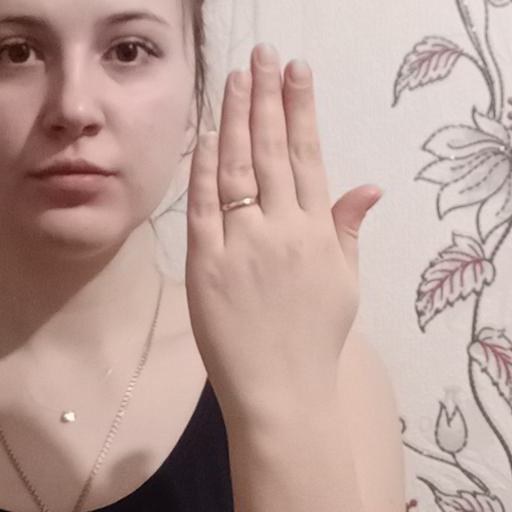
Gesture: stop_inverted